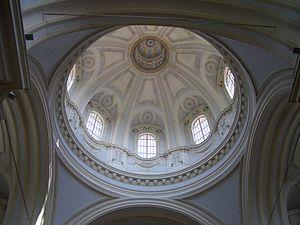
Le Mont Sacré de Graglia contient le sanctuaire de Notre Dame de Lorette, un des quatre sanctuaires majeurs du Biellais. Construit à 690 m d'altitude dans la Valle Elvo, le sanctuaire se trouve à proximité de l'usine de l'eau minérale Lauretana.